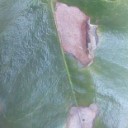
Label: Miner